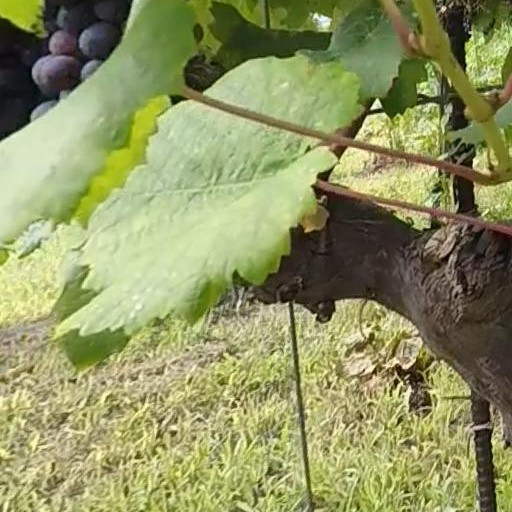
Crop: grape